Cardigan, Ceredigion

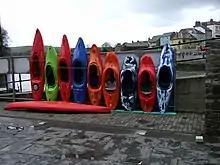
Kayaks by the Teifi

In 2006 and 2008, the town undertook a coordinated programme of building works, sympathetically restoring many of the shop facades in the town centre. The quayside has been rebuilt with a new civic area and landing stage.